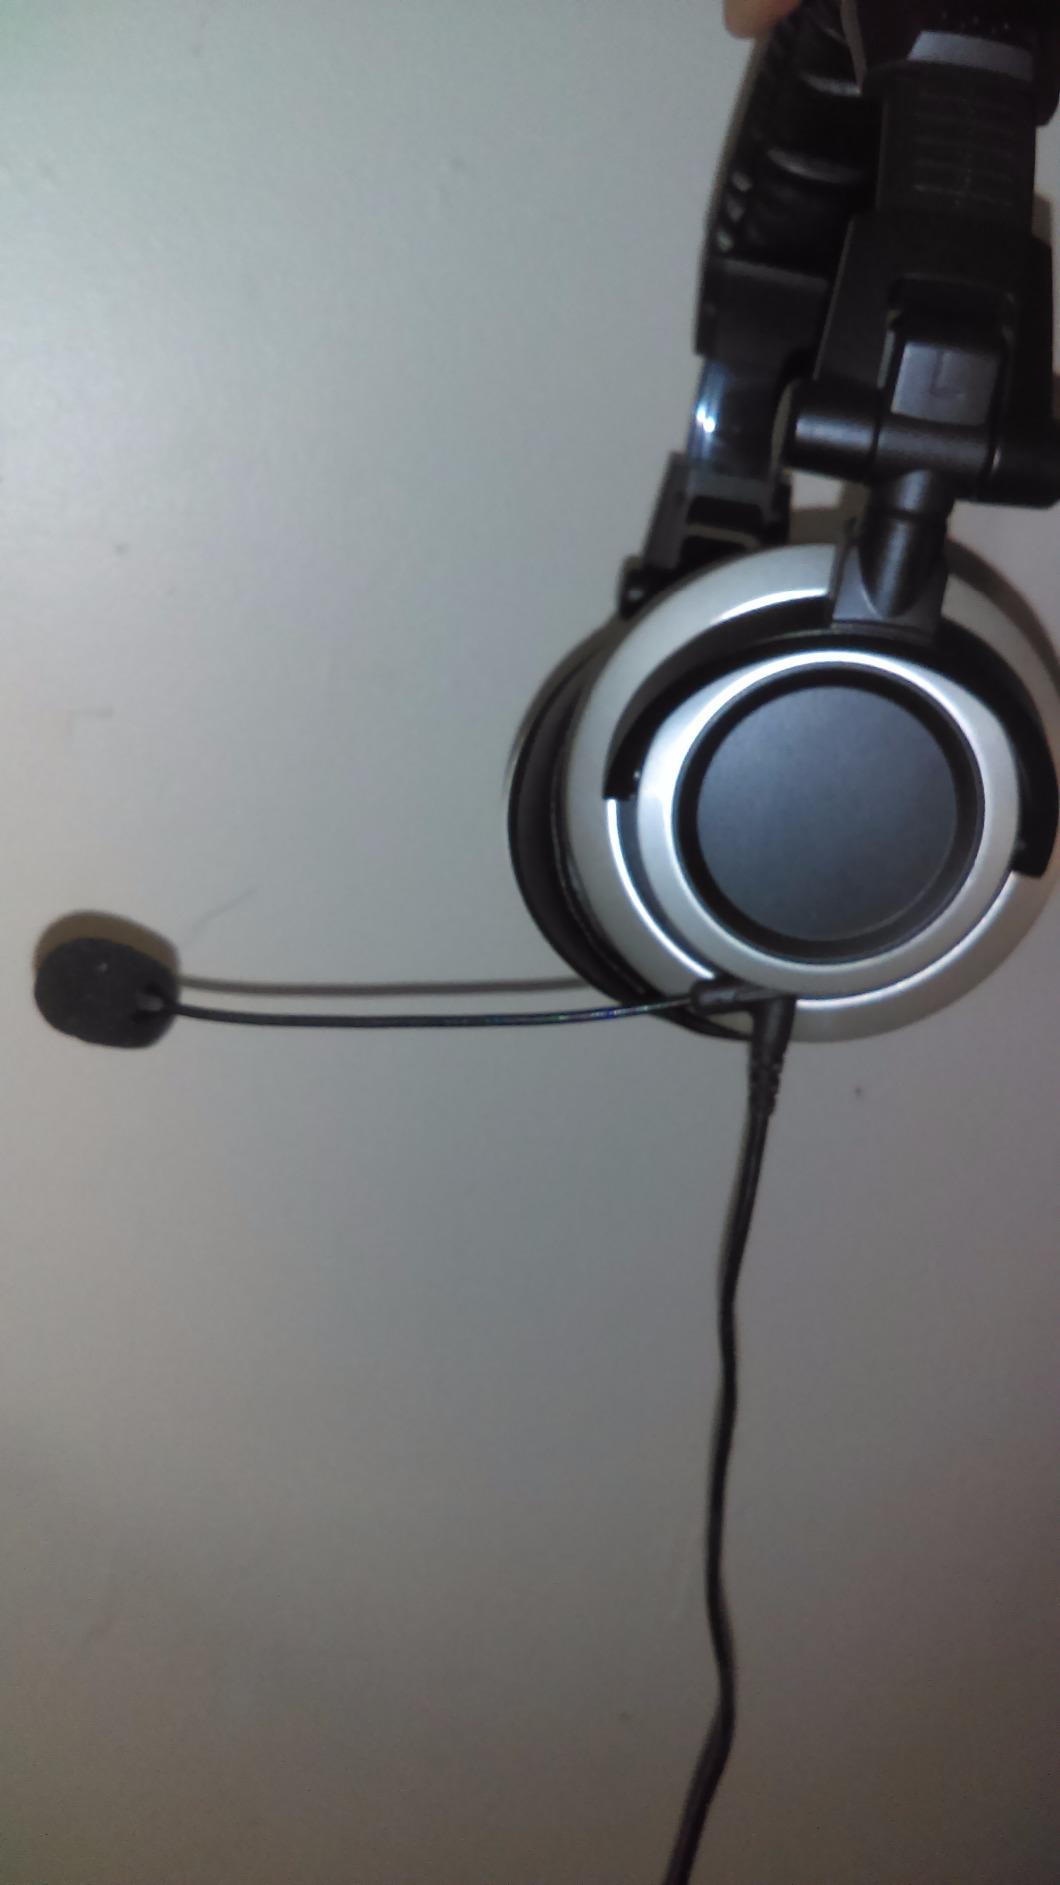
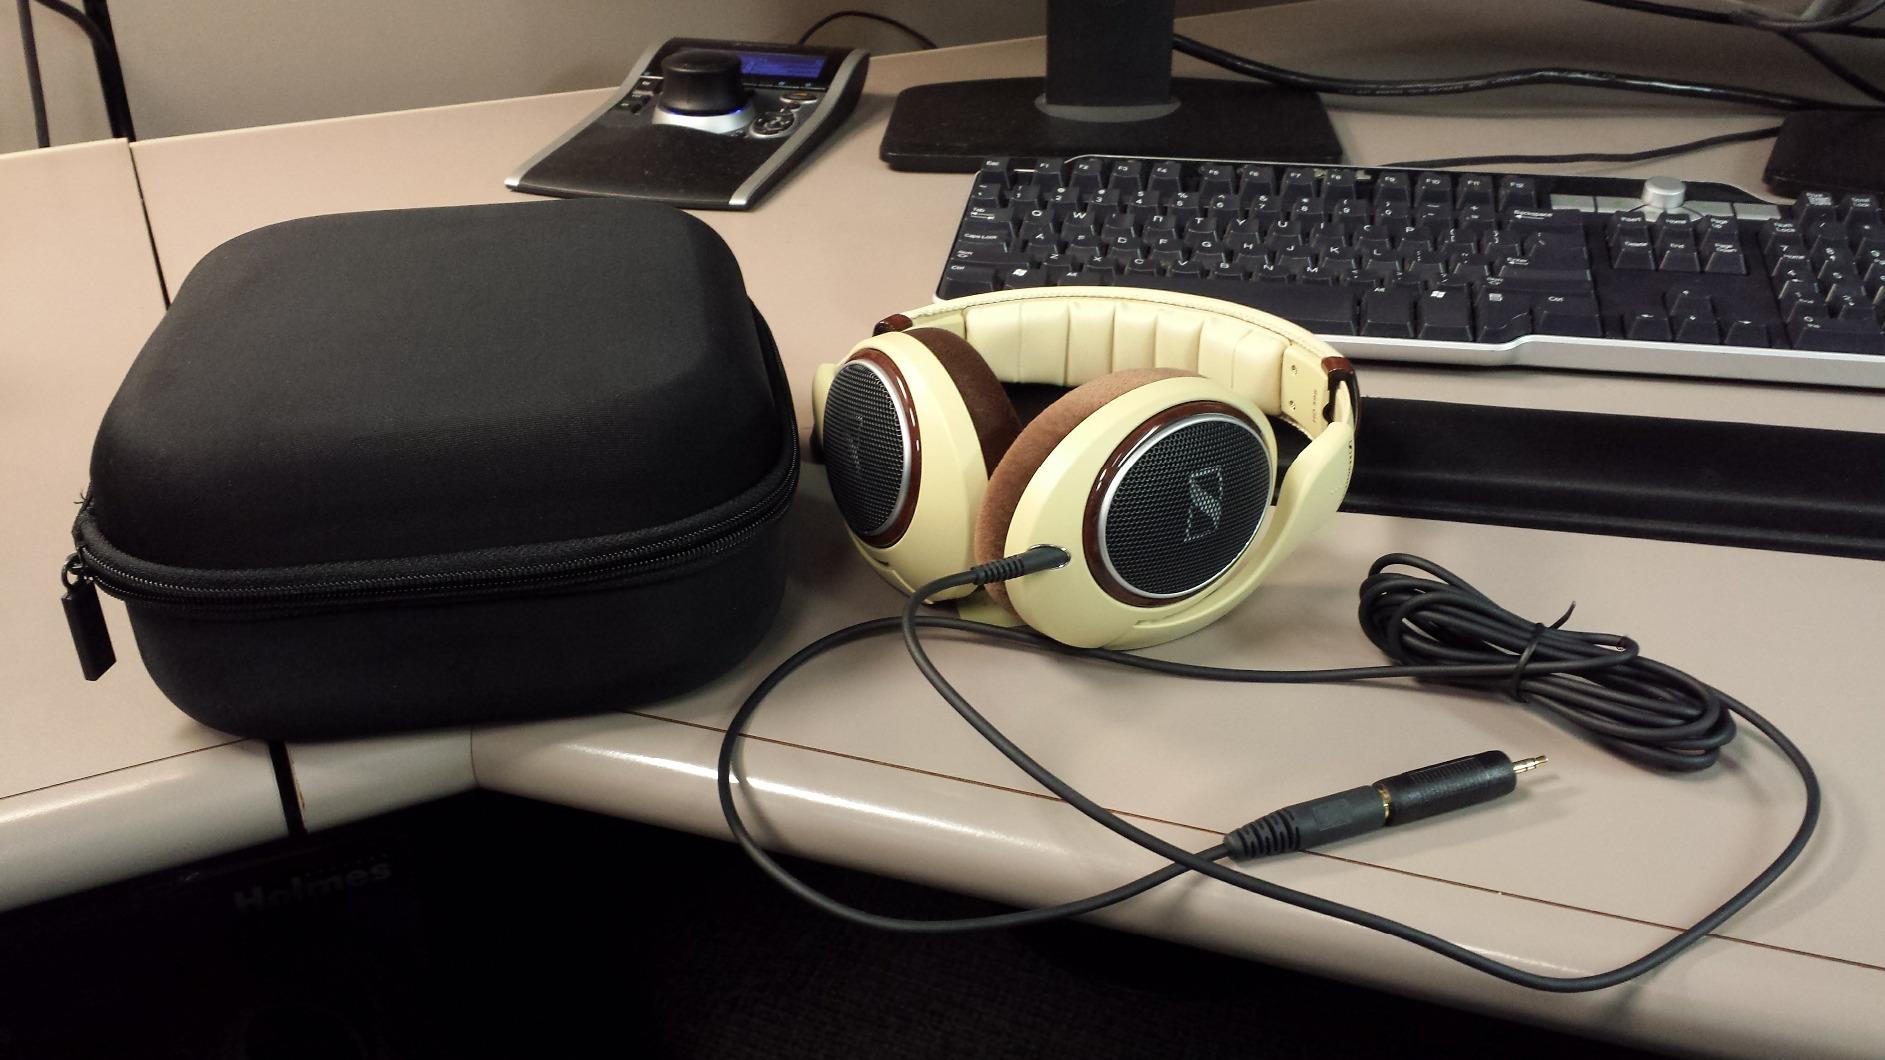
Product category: headphones
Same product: no